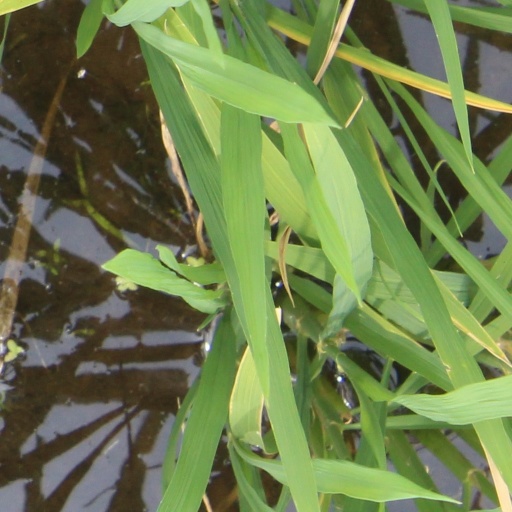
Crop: rice